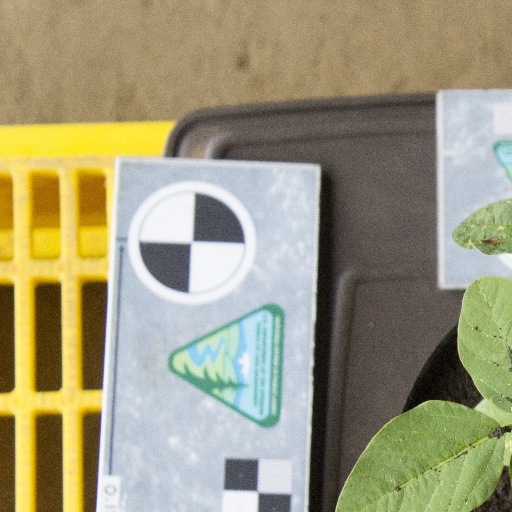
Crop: soybean